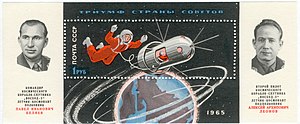
Astronaut / De første astronauter
Aleksej Leonov og Pavel Beljajev i 1965 Voskhod 2 missionen.
En astronaut er en person der tager på rumfart, eller i hvert fald har gjort en karriere ud af at gøre sig klar til at tage på rumfart. Det er i princippet mulig at blive astronaut, hvis man er statsborger i et land, der er tilknyttet en rumfartsorganisation, f.eks. det europæiske ESA, USA's NASA eller de russiske, kinesiske, indiske eller japanske rumfartsorganisationer.